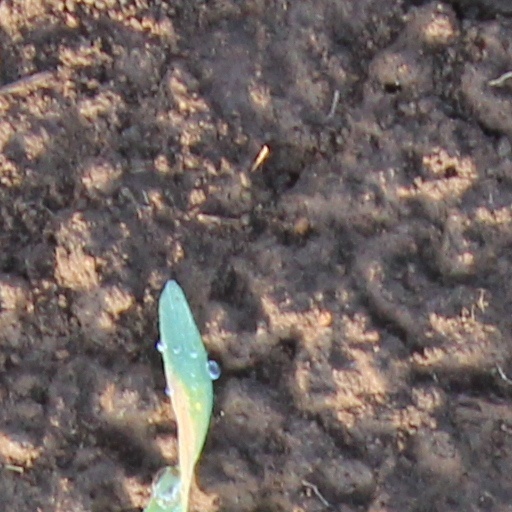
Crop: wheat